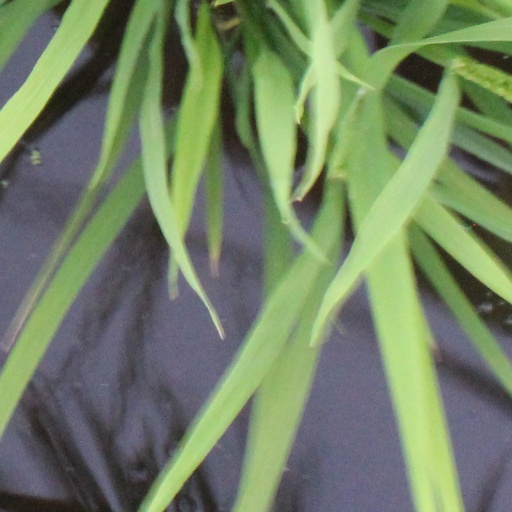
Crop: rice